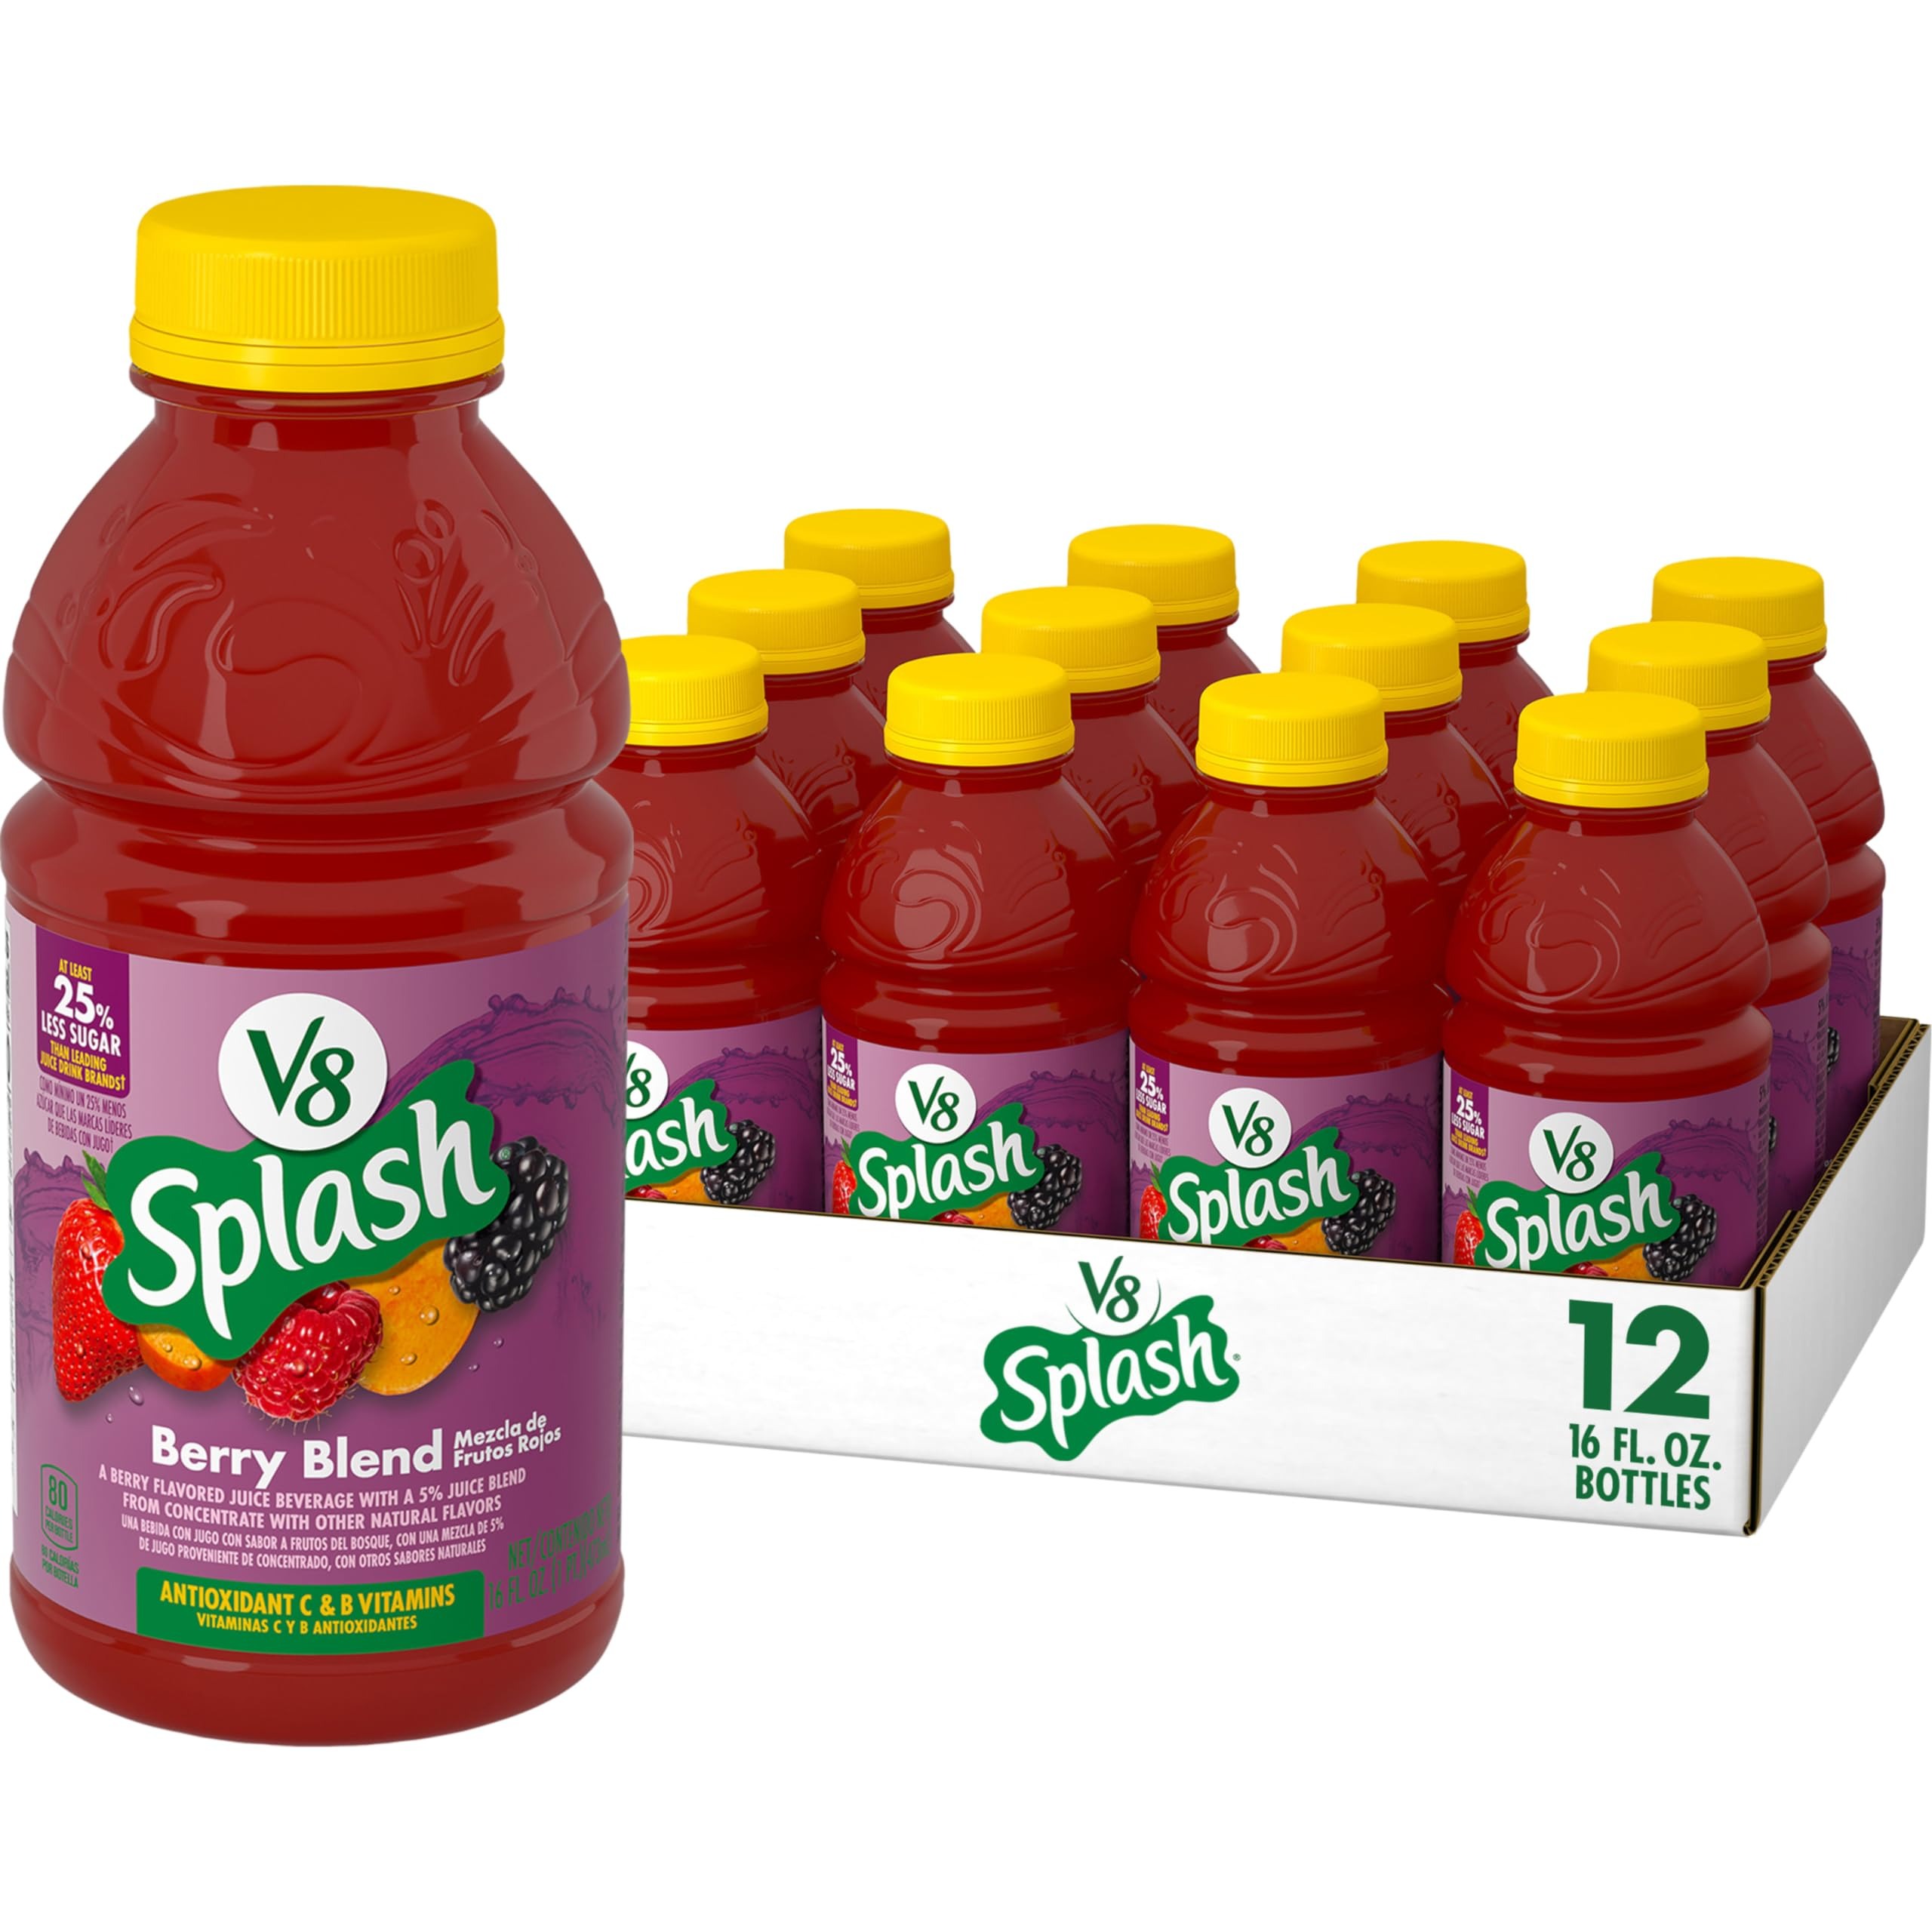
Item Name: V8 Splash Berry Blend Flavored Juice Beverage, 16 fl oz Bottle (12 Pack)
Bullet Point 1: Twelve (12) 16 fl oz bottles of V8 Splash Berry Blend Flavored Juice Beverage
Bullet Point 2: A 5% juice blend made from the concentrated juices of sweet potatoes and carrots with natural berry flavors
Bullet Point 3: Contains 25% less sugar than leading juice drink brands* and Antioxidant C and B Vitamins (*Per 16 fl oz: Leading shelf stable brands, 34g; Splash, 18g)
Bullet Point 4: A lower calorie alternative to orange juice and apple juice; serve it in the morning or as part of an after-school snack
Bullet Point 5: Add V8 Splash Berry Blend juice beverage to your homemade smoothies or use it as a mocktail or cocktail mixer
Value: 192.0
Unit: Fl Oz

Price: 39.94